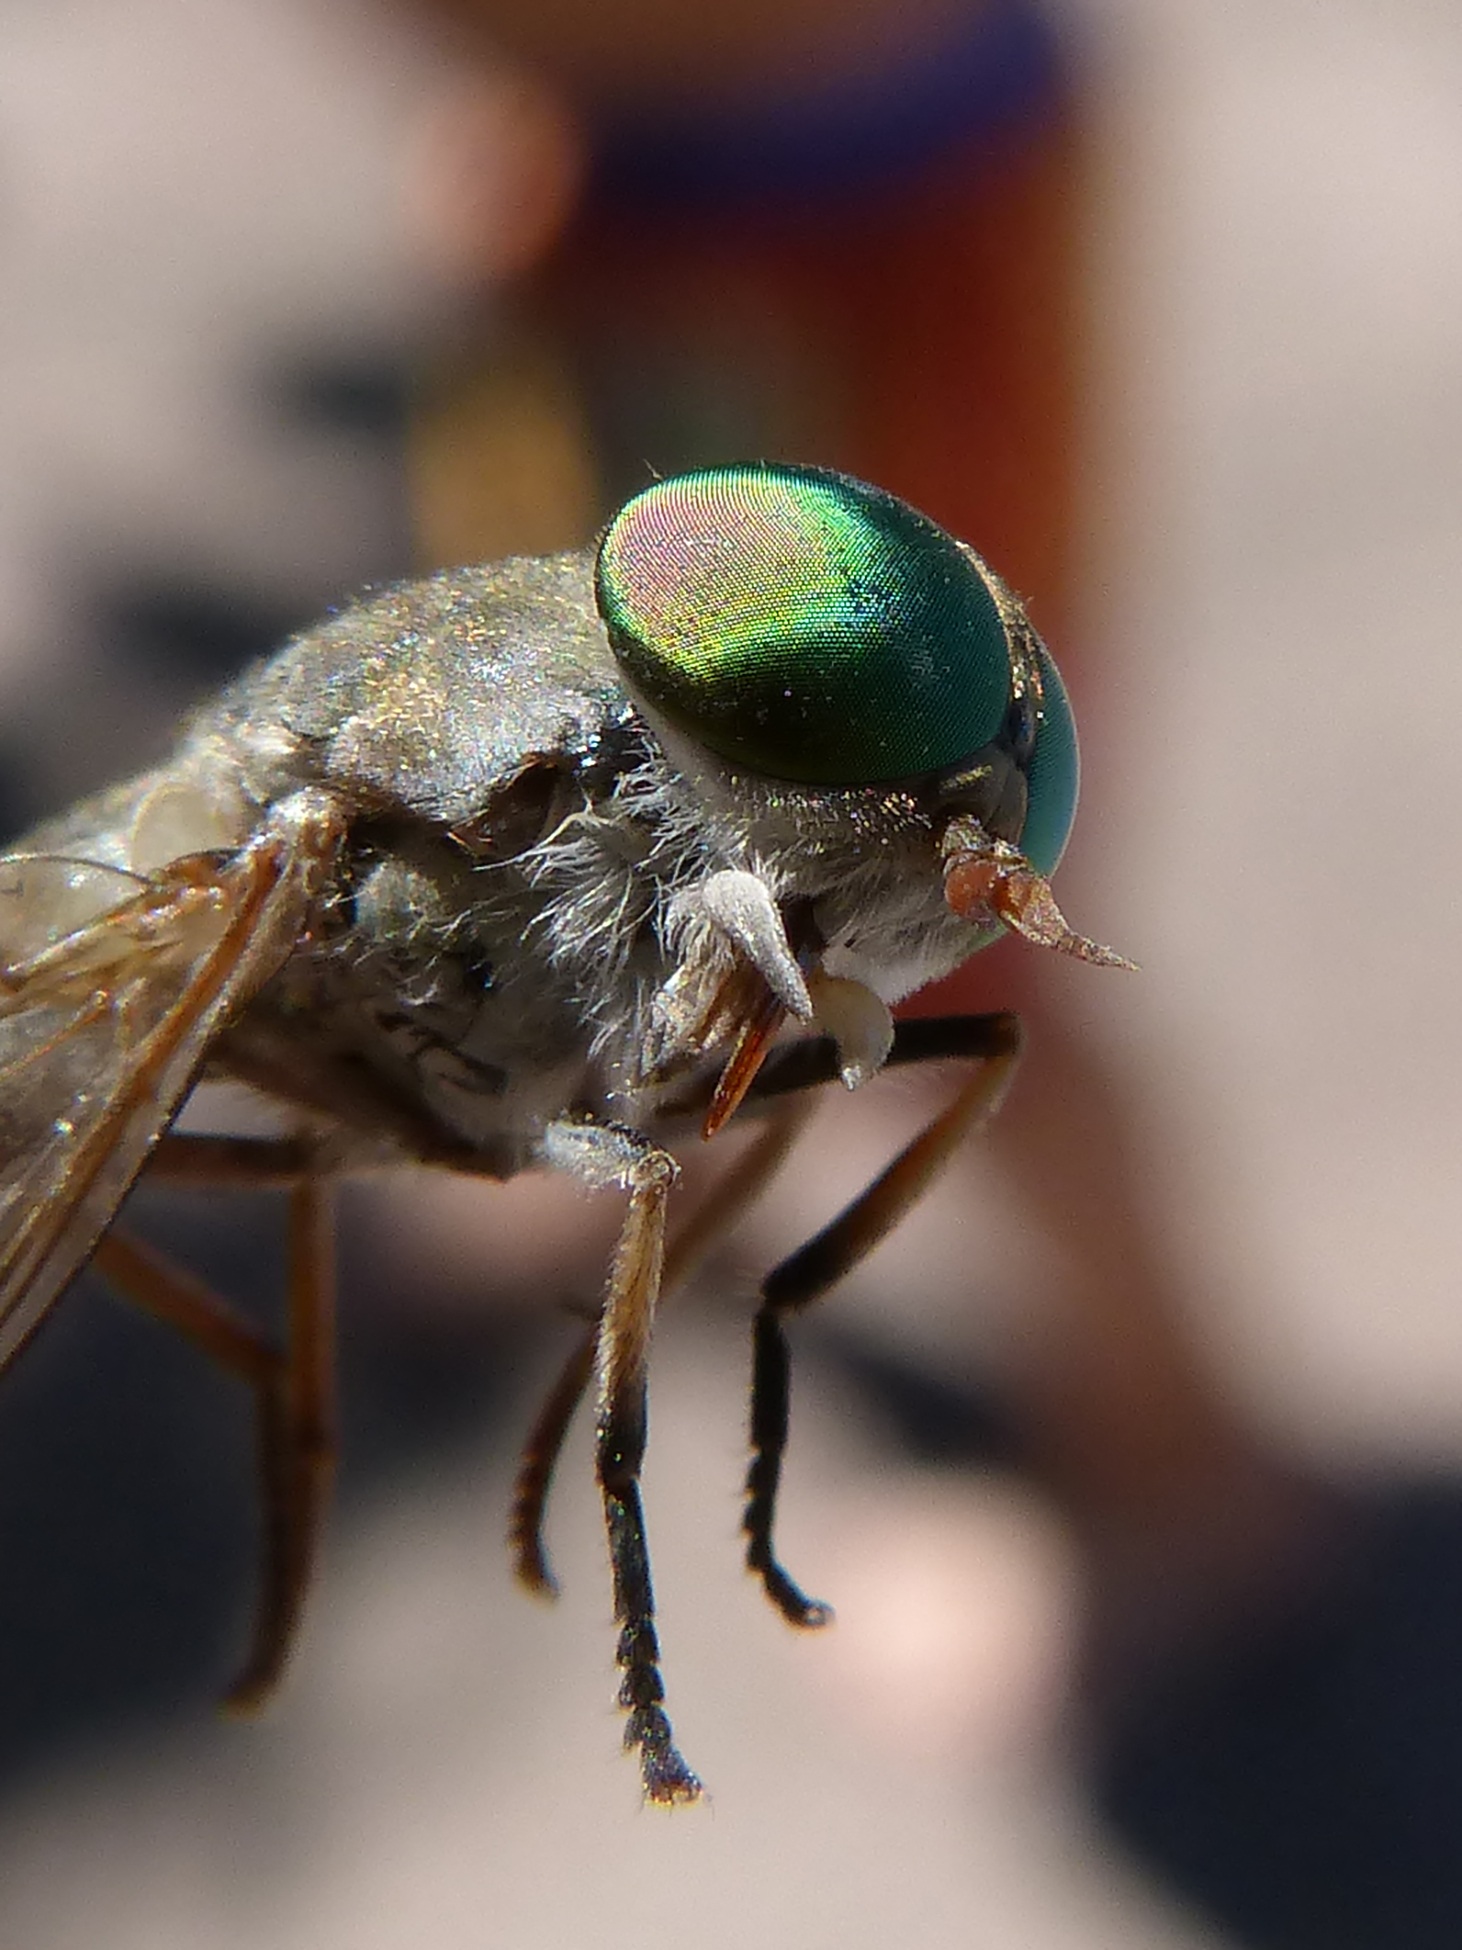
nature, photography, fly, insect, fauna, invertebrate, close up, sting, macro photography, horsefly, arthropod, insect eye, tabanid, compound eye